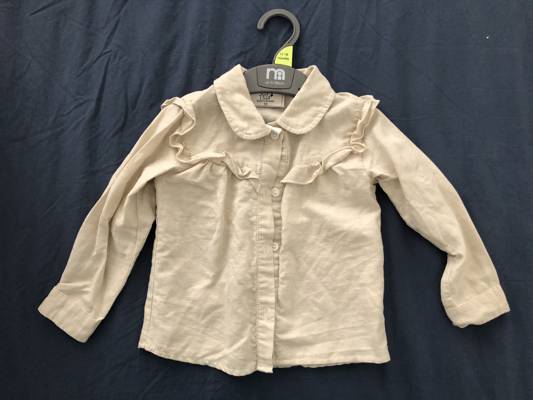
Waste category: clothes